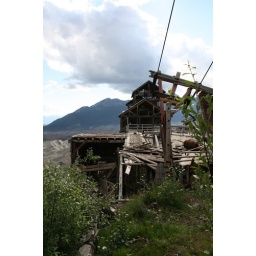
Kennicott's copper mill is the tallest wooden standing structure in the country, and quite possibly the world, at 14 stories high.